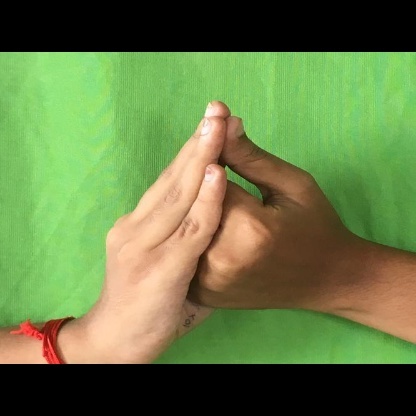
Mudra: Shanka